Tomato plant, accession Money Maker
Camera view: tilt-top (135 deg); turntable rotation: 300 degrees
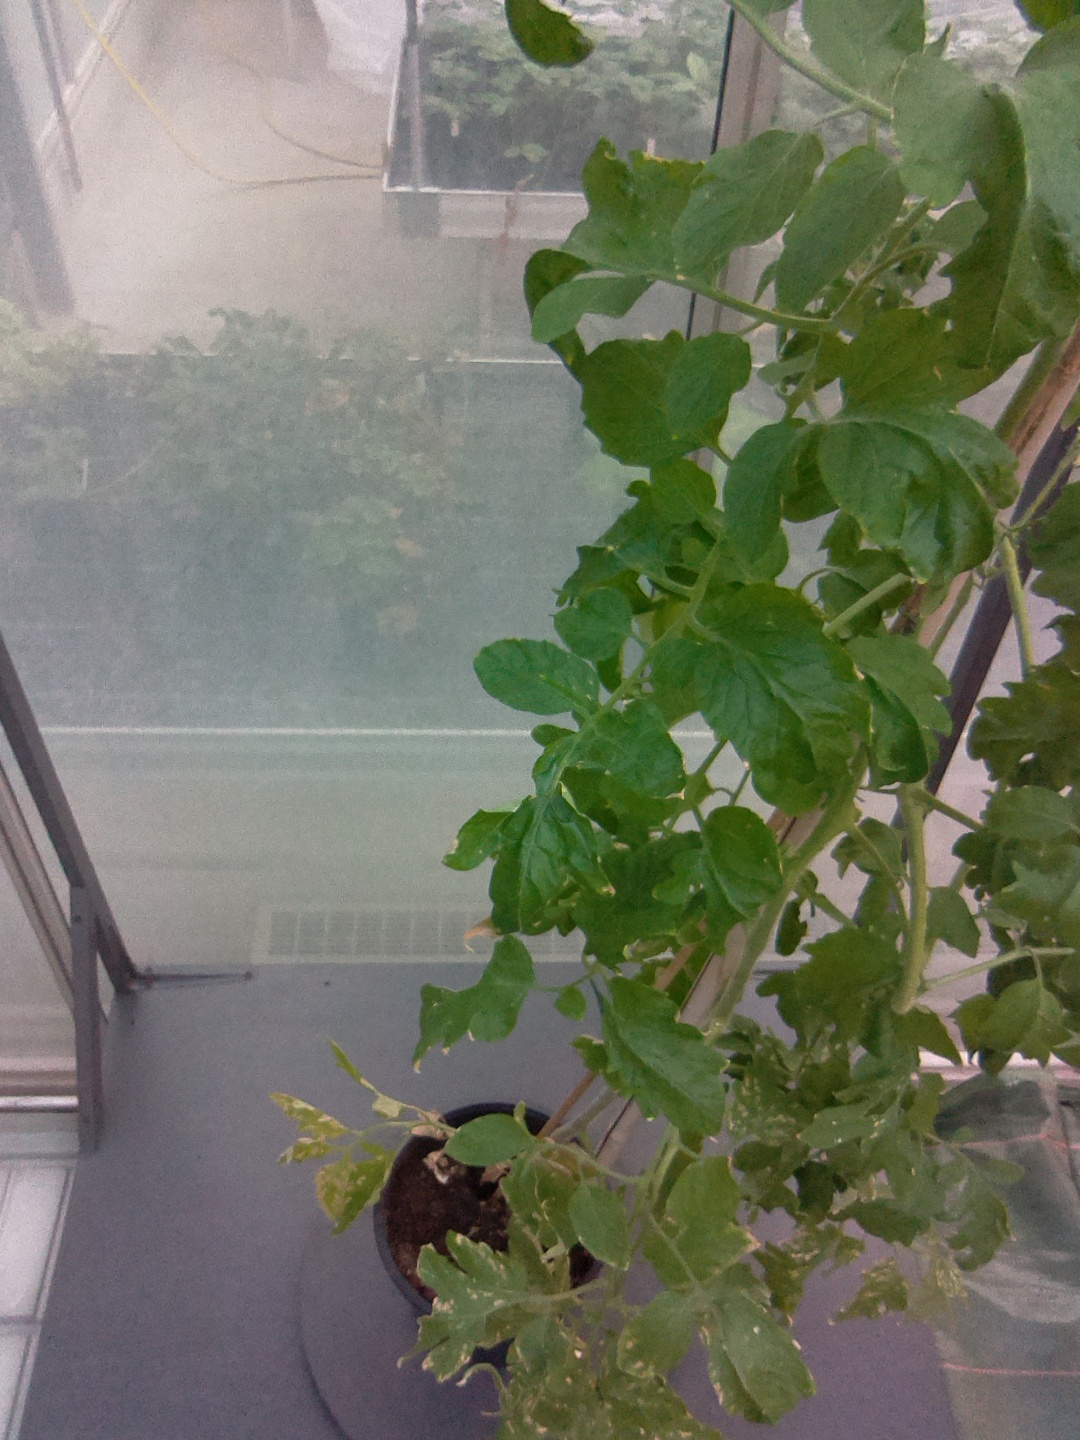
BBCH growth stage 72: 20%-30% of final fruit size